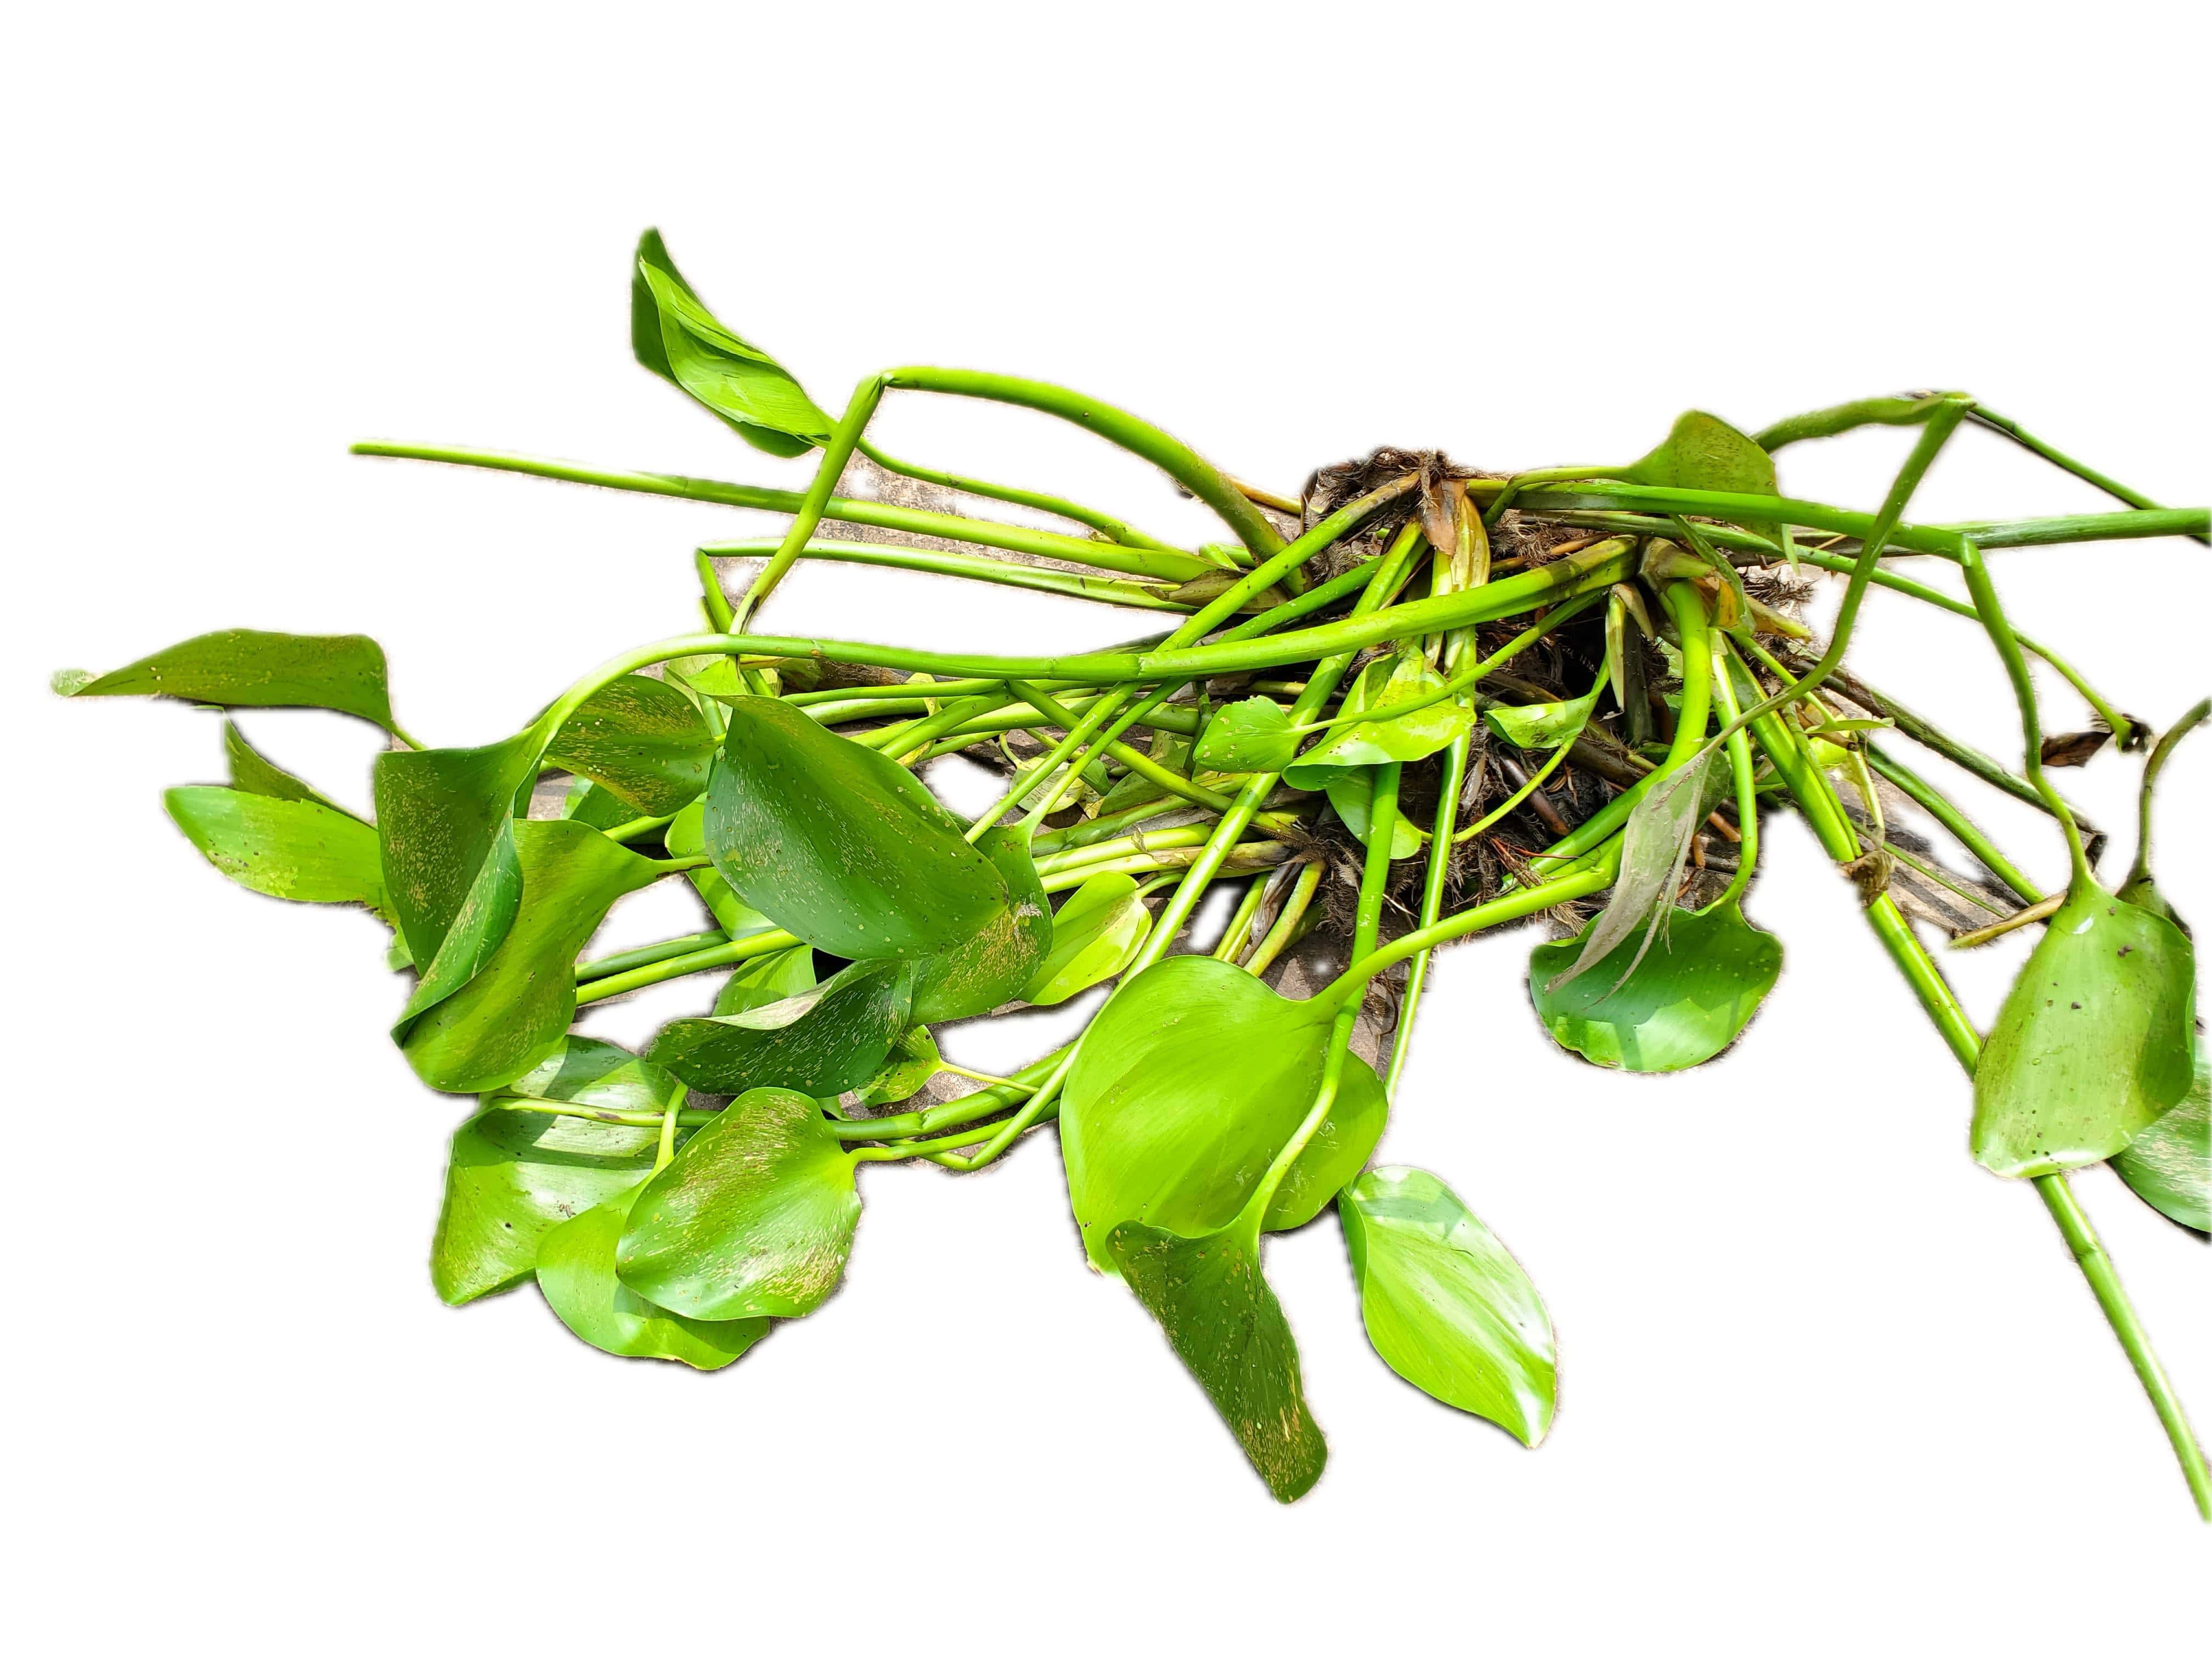
Species: Common Water Hyacinth (Eichornia crassipes)